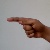
The image shows a hand gesture representing the letter 'G' in Indian Sign Language.